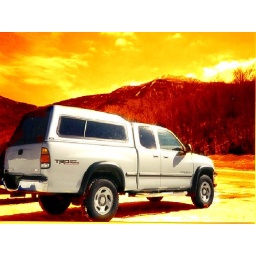
Spotted this truck coming in from a mountain cottage.